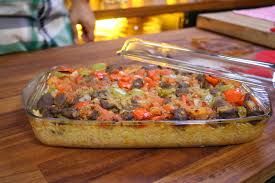
Yemek: et_sote